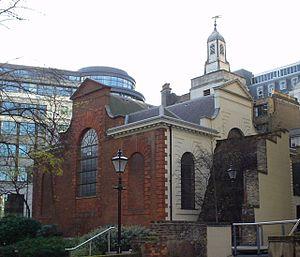
St Anne and St Agnes est une église située sur la rue Gresham dans la Cité de Londres, près de la Barbacane. Bien qu'elle soit anglicane à l'origine, elle était entre 1966 et 2013 laissée à l'usage d'une congrégation luthérienne.